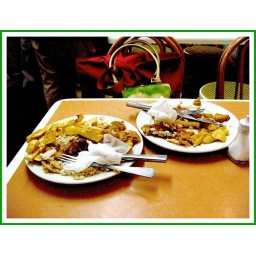
FOUL FOOD WARNING : Ingoldmells Fish and Chips : disgusting meals just swimming in yellow grease !